Phoenix Wright: Ace Attorney – Dual Destinies

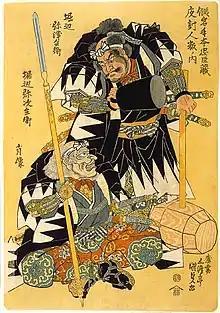
Blackquill's black-and-white prison uniform reminded Fuse of the 47 Ronin, leading him to use Japanese clothing in the design.

When designing Simon Blackquill, the new rival prosecutor character, Fuse initially intended to make him different from all previous "Ace Attorney" prosecutors and focusing almost entirely on the convict aspect of Blackquill, making him look like a "total criminal". At this point in development, Blackquill was intended to be the character who could analyze emotions based on voices, so he was given a headgear to wear. Next, Fuse put more focus on the prosecutor aspect, but ended up with a design that he described as "just another prosecutor"; he realized that the prosecutor and convict aspects were opposites, with one decreasing as the other increases.